Zometool

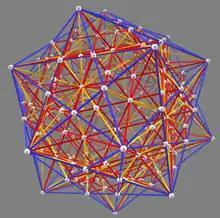
Compound of five cubes, rendered in ZomeCAD

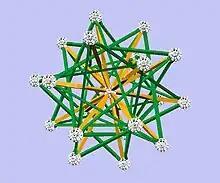
Compound of five tetrahedra, rendered in vZome

The zome system is especially useful for modeling 1-dimensional skeletons of highly symmetric objects in 3- and 4-dimensional Euclidean space. The most prominent among these are the five Platonic Solids, and the 4-dimensional polytopes related to the 120-cell and the 600-cell. However, many other mathematical objects may be modeled using the zome system, including: